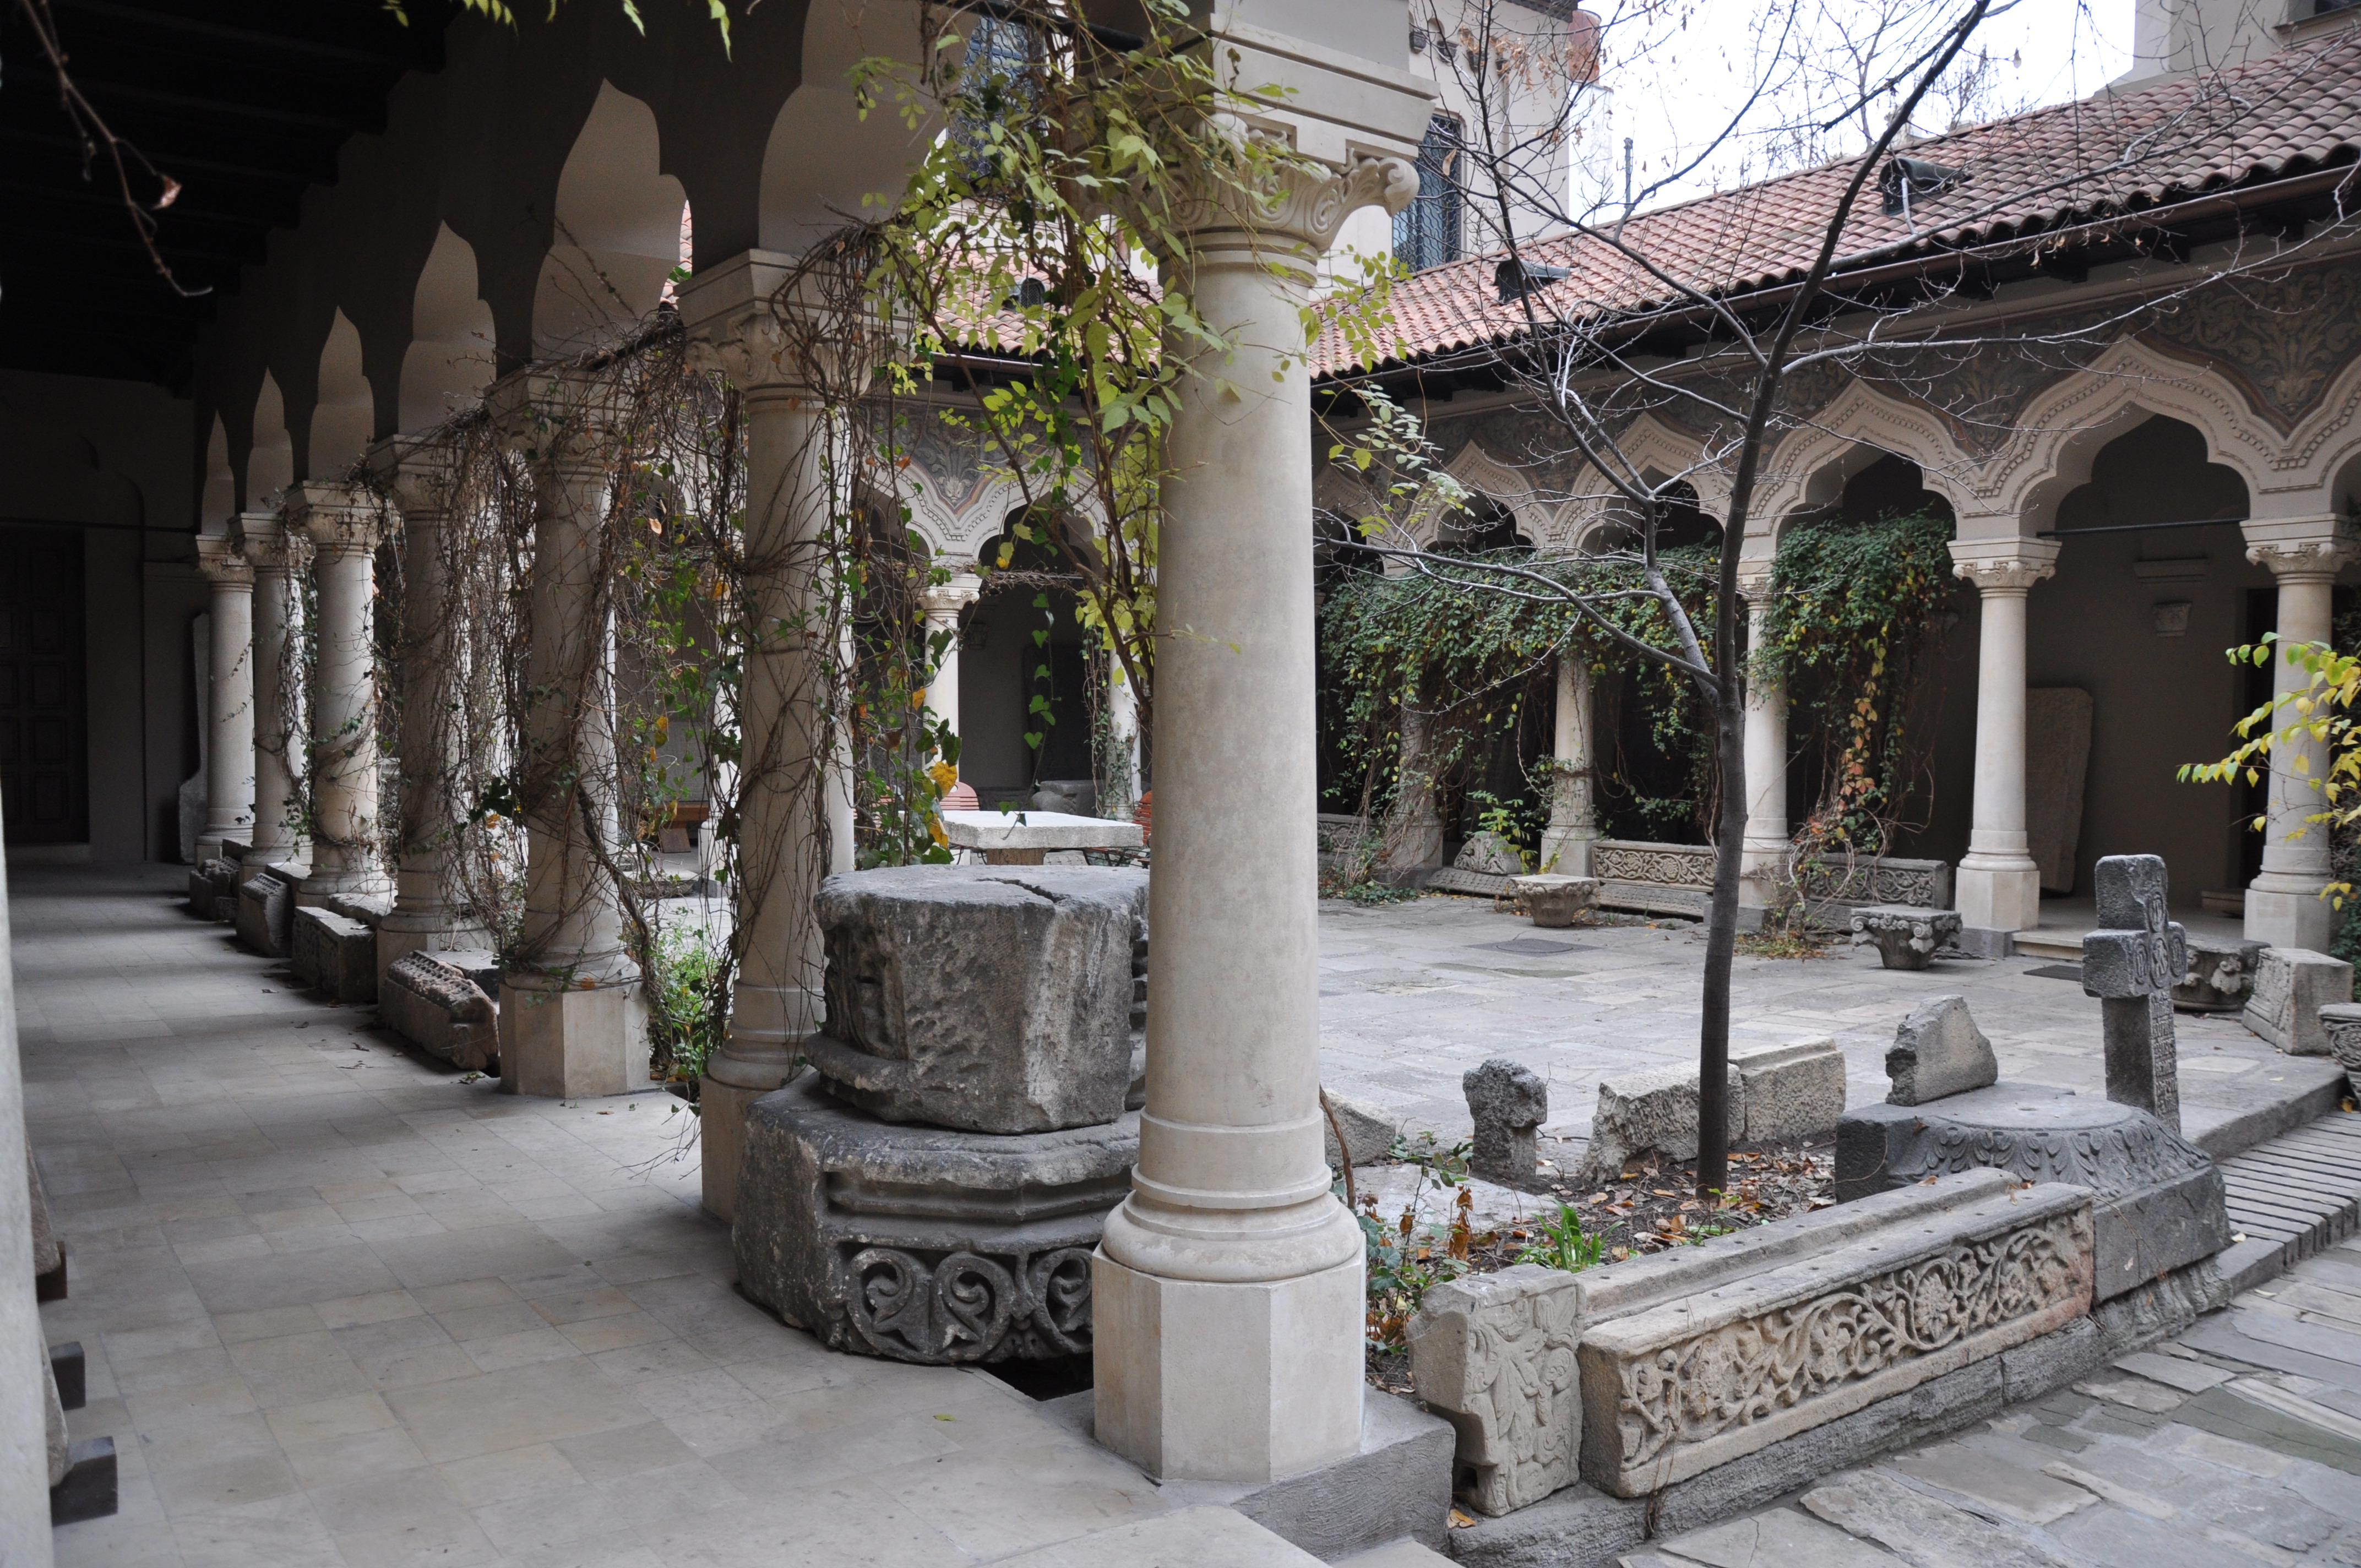
architecture, photography, mansion, building, palace, monument, photo, europe, religion, church, christian, photos, religious, free, de, courtyard, temple, monastery, churches, shrine, fotografie, christianity, romana, orthodox, eastern, tourist attraction, estate, romania, bucharest, convent, bor, biserica, arhitectura, orthodoxy, romanian, ortodoxa, patrimoniu, ortodox, manastirea, manastire, ortodoxia, ortodoxie, ecclesiastical, bisericeasc, cladire, edificiu, bucuresti, centrulvechi, lipscani, lmibiiaa19464, stavro, stavropoleos, brancovenesc, 1724, cre tinism, cre tin, ancient history